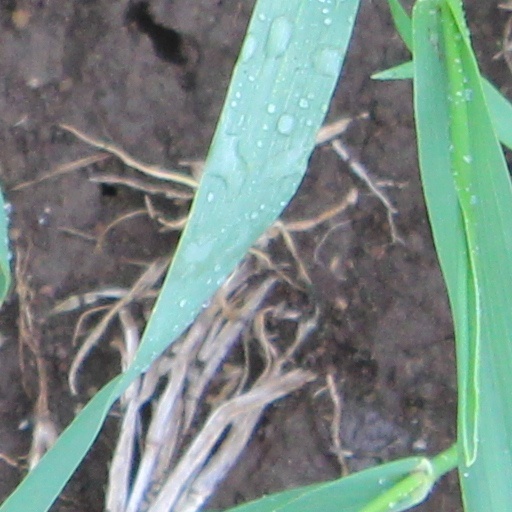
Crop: wheat